Casuarina glauca

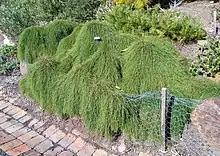
'Cousin It' cultivar in Illawarra Grevillea Park

"Casuarina glauca" has been planted widely as a street tree in Canberra. It was introduced to Haiti to stabilise the soil and to be used as timber for poles, and to Florida where it was planted as an ornamental plant and windbreak.